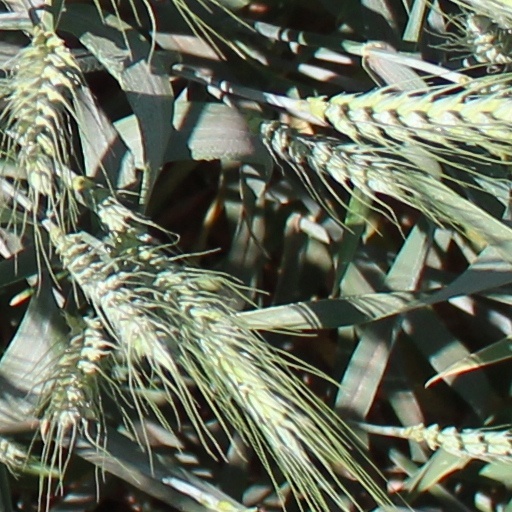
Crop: wheat